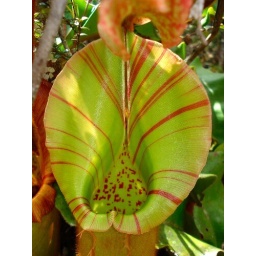
Pitcher plant (Nepenthes veitchii) in the heath forest of the Maliau Basin, Malaysian Borneo.